Knoxville Veterans Administration Hospital Historic District

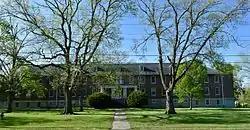

Knoxville Veterans Administration Hospital Historic District is a nationally recognized historic district located in Knoxville, Iowa, United States. It was listed on the National Register of Historic Places in 2012. The first part of the property that was developed is a cemetery, which is located in the middle of the former VA golf course. It contains 40 plots. The State Industrial Home for the Blind was opened on the site of what would become the Veterans Administration Hospital on January 1, 1892. It remained in operation until April 30, 1900, when the last patient moved out. Two years later the facility was transformed into the State Hospital for Inebriates, which was a place of detention and treatment for males addicted to morphine, cocaine and other narcotics. Local citizens protested, and it was closed a few years later.